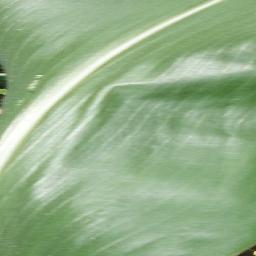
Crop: corn
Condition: (maize)_healthy